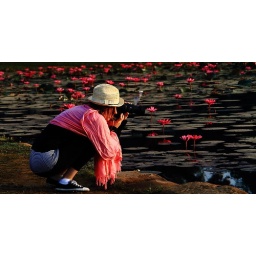
Her pink scarf brings out the lotus flowers by the moat of Angkor Wat with sunrise lighting